Barmbek

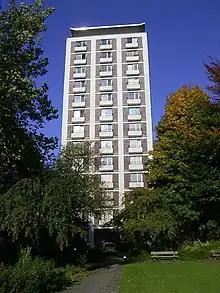
High-rise built in 1955

near Habichtstraße (Hamburg U-Bahn station)